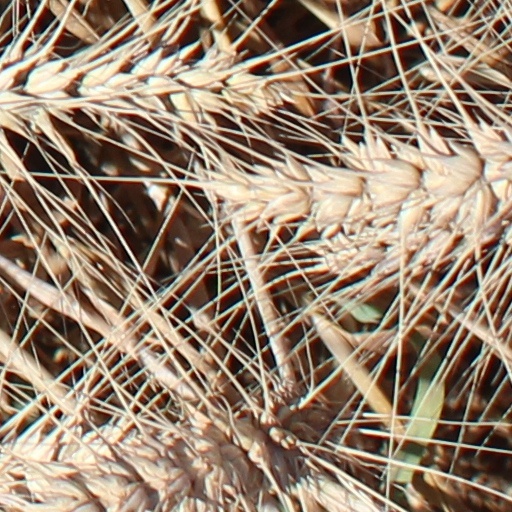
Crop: wheat